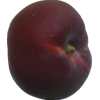
Label: nectarine_flat